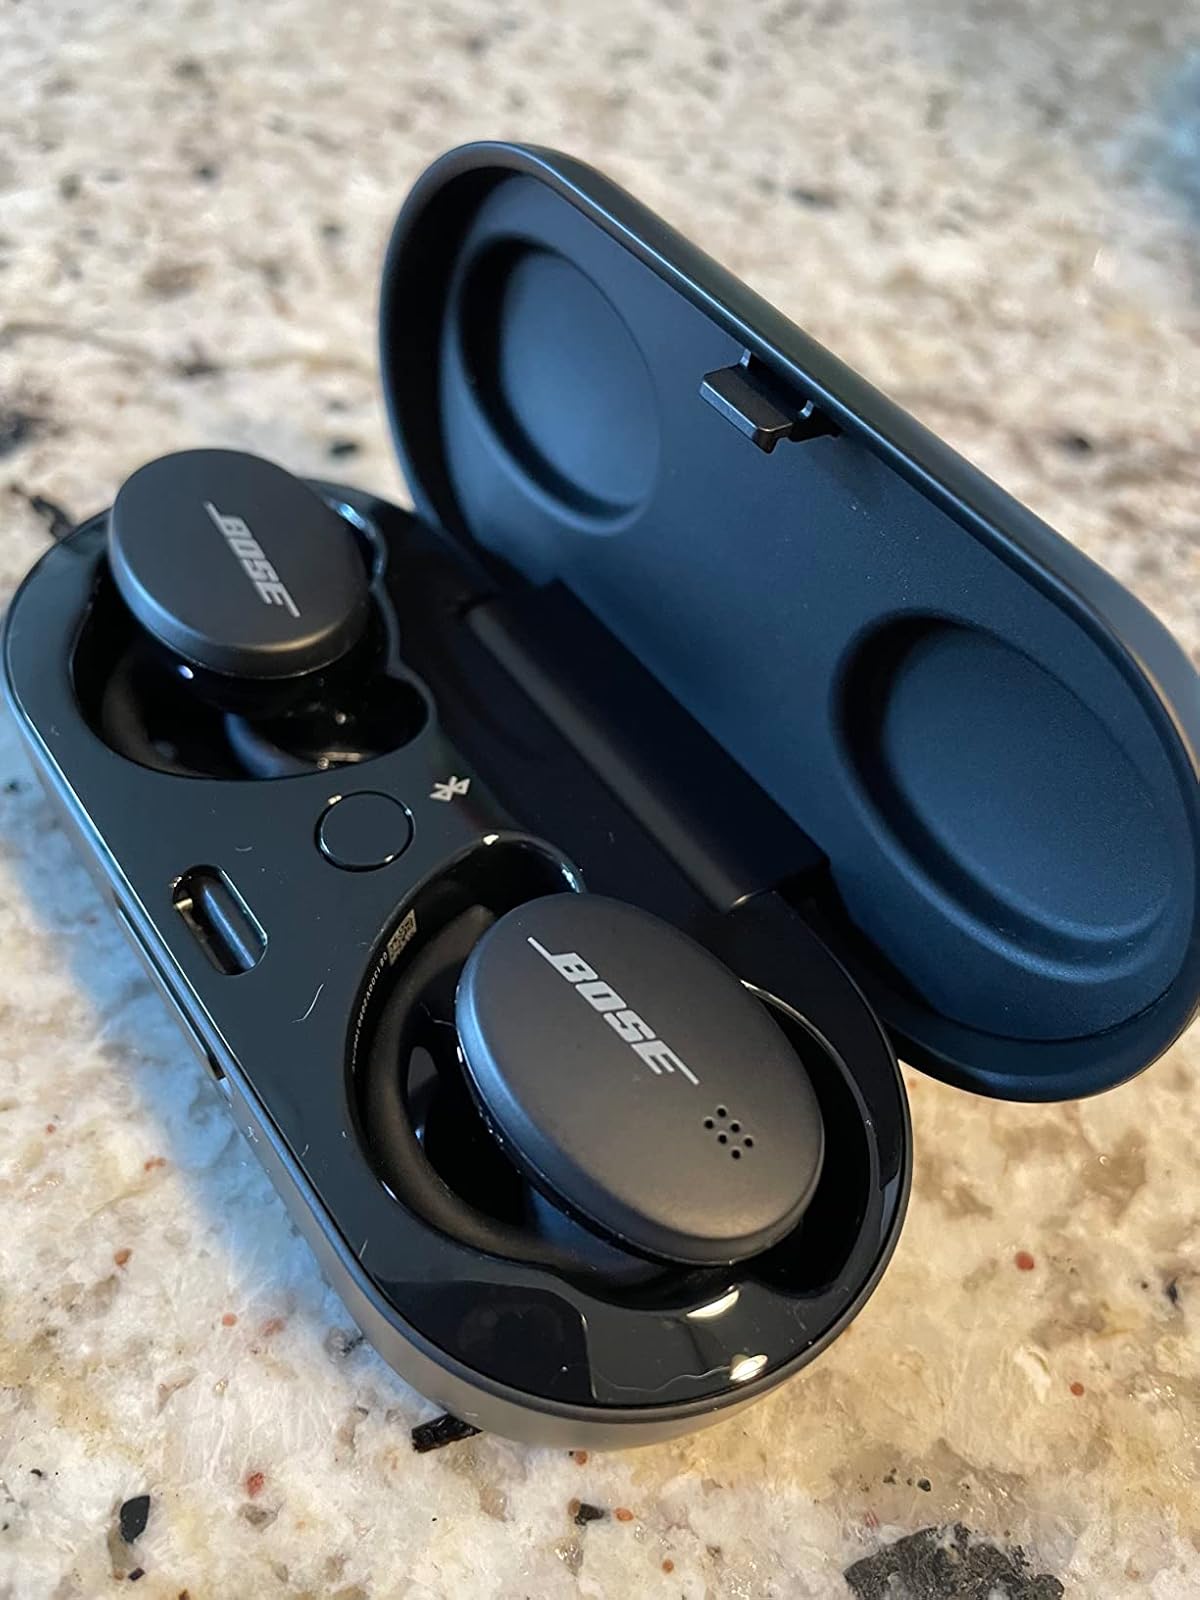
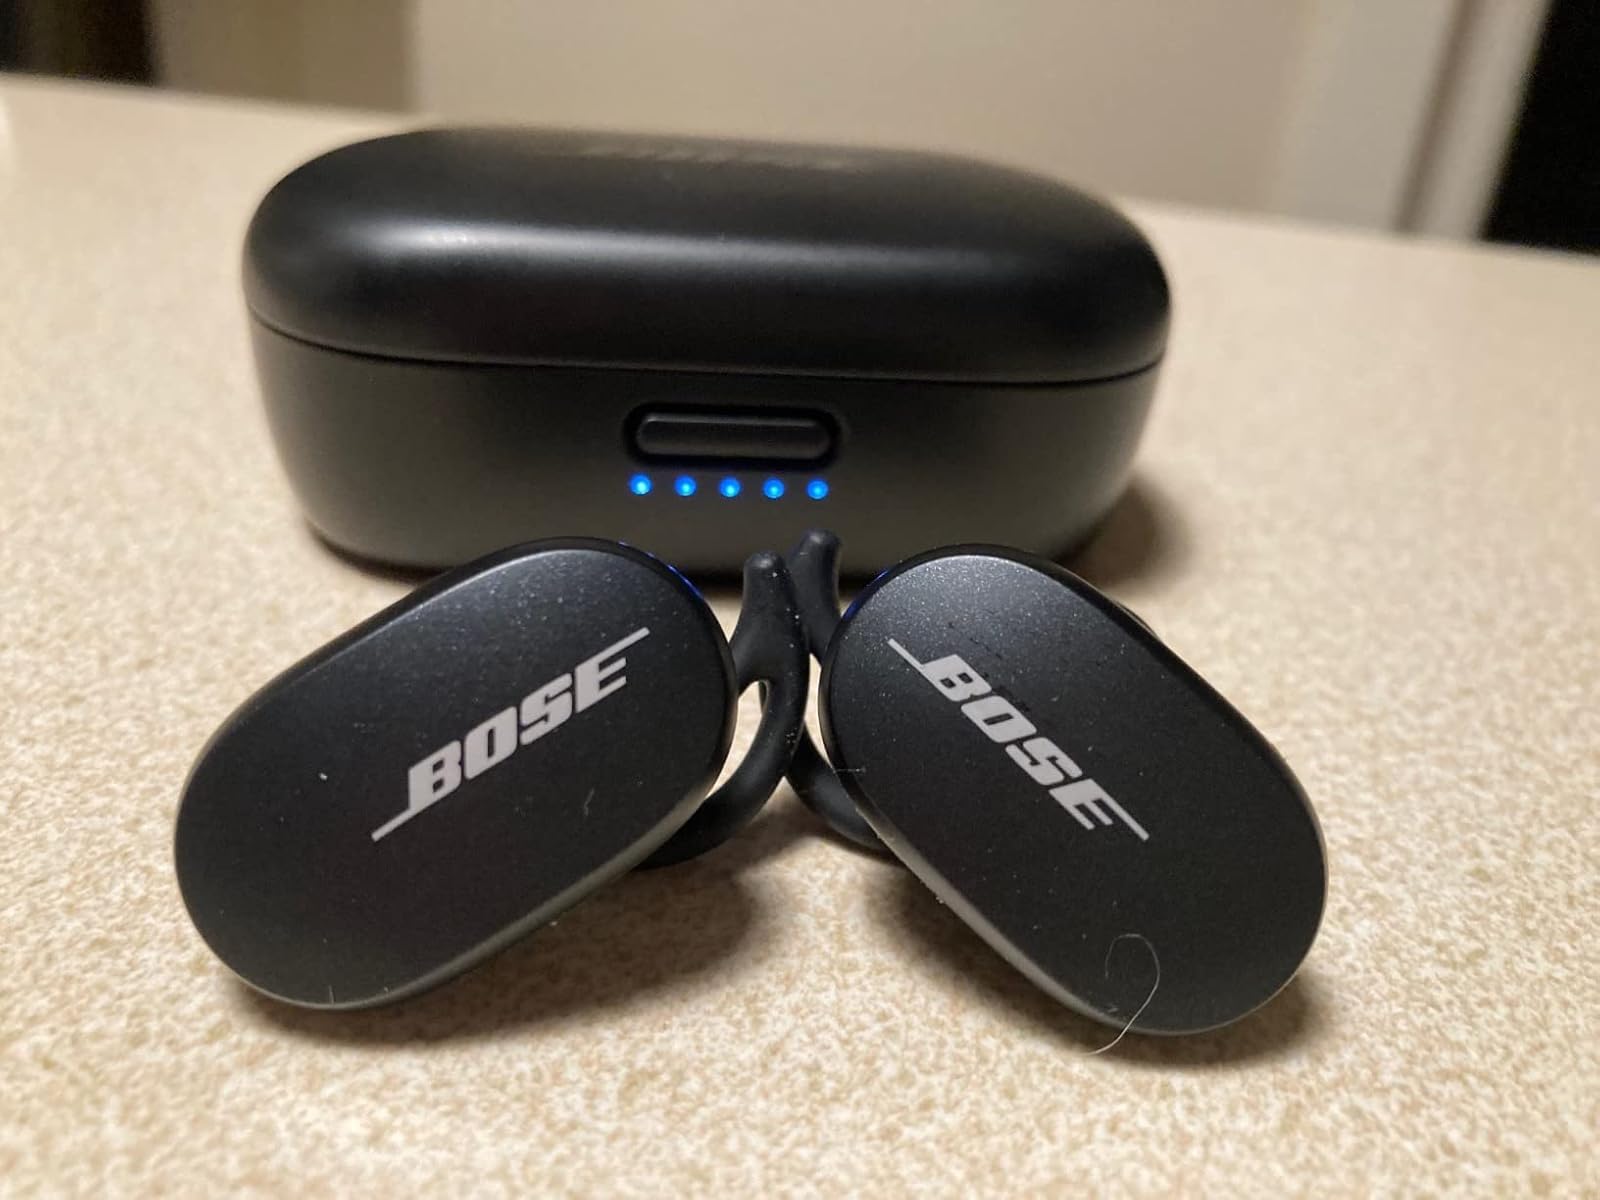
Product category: earbuds
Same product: no